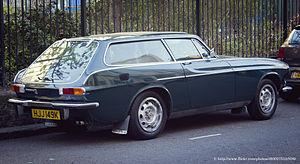
La Volvo P1800 est une automobile du constructeur suédois Volvo, deux modèles porteront ce nom. Le coupé P1800, apparu en 1961, prendra successivement les noms de P1800, P1800S, 1800S et 1800E. Il sera épaulé en 1972 par un break de chasse portant le nom « 1800ES » qui finira par le remplacer.